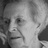
Emotion: neutral